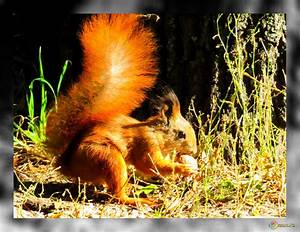
Label: squirrel